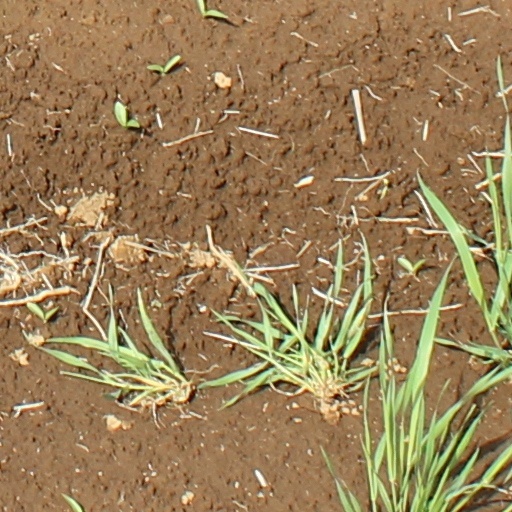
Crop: wheat